Sinhalese–Portuguese conflicts

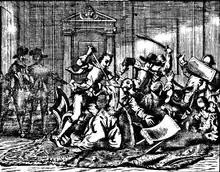
Portuguese soldiers kill the Lascarin leader Jayavira and his attendants, who were suspected of treason (woodcut by Philippus Baldaeus)

Meanwhile, the Jaffna Kingdom in the north of the island fell increasingly under Portuguese influence. The Portuguese had previously conducted a first campaign against Jaffna where they captured the Mannar Island. In 1591 a Portuguese expedition deposed and killed the Jaffna king Puviraja Pandaram, then installed his son Ethirimana Cinkam as a client ruler.